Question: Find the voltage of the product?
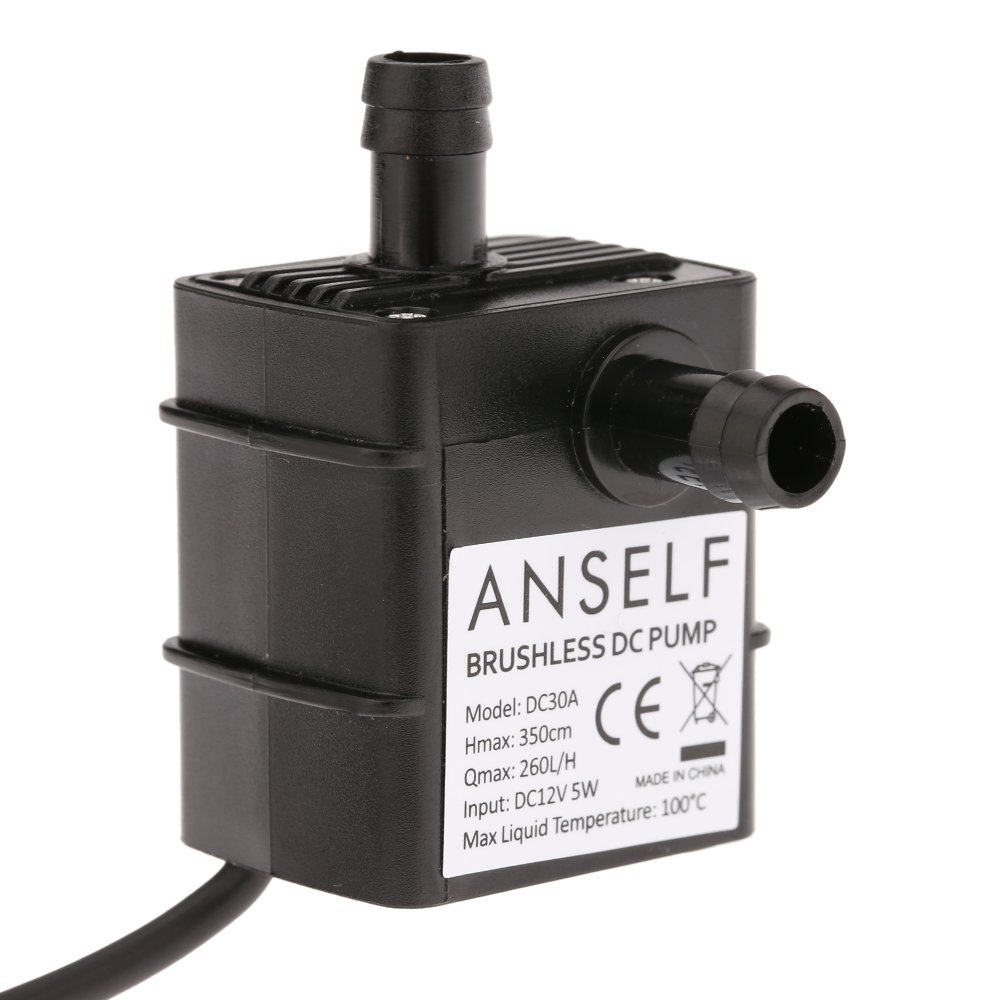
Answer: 12.0 volt